Sam Morgan (entrepreneur)

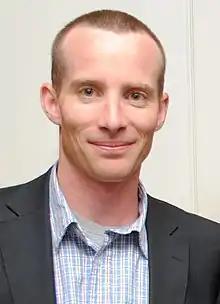
Morgan in 2010

Sam Morgan (born 1975) is best known as the founder of Trade Me, New Zealand's largest online auction site, which he sold in 2006 to Australian media company Fairfax for over NZ$700 million.